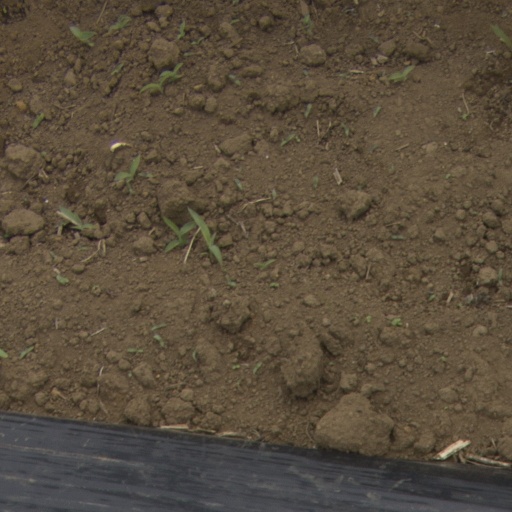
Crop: Jerusalem artichoke